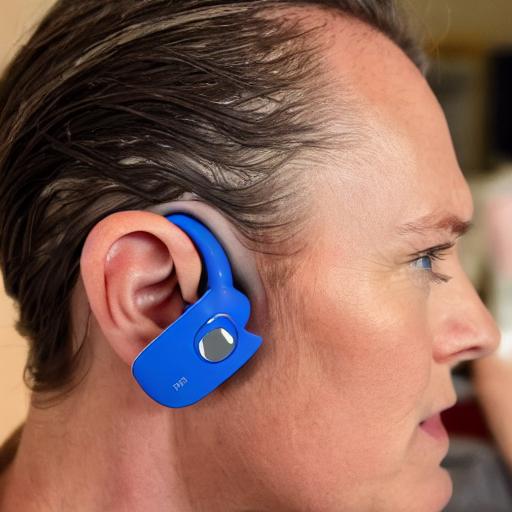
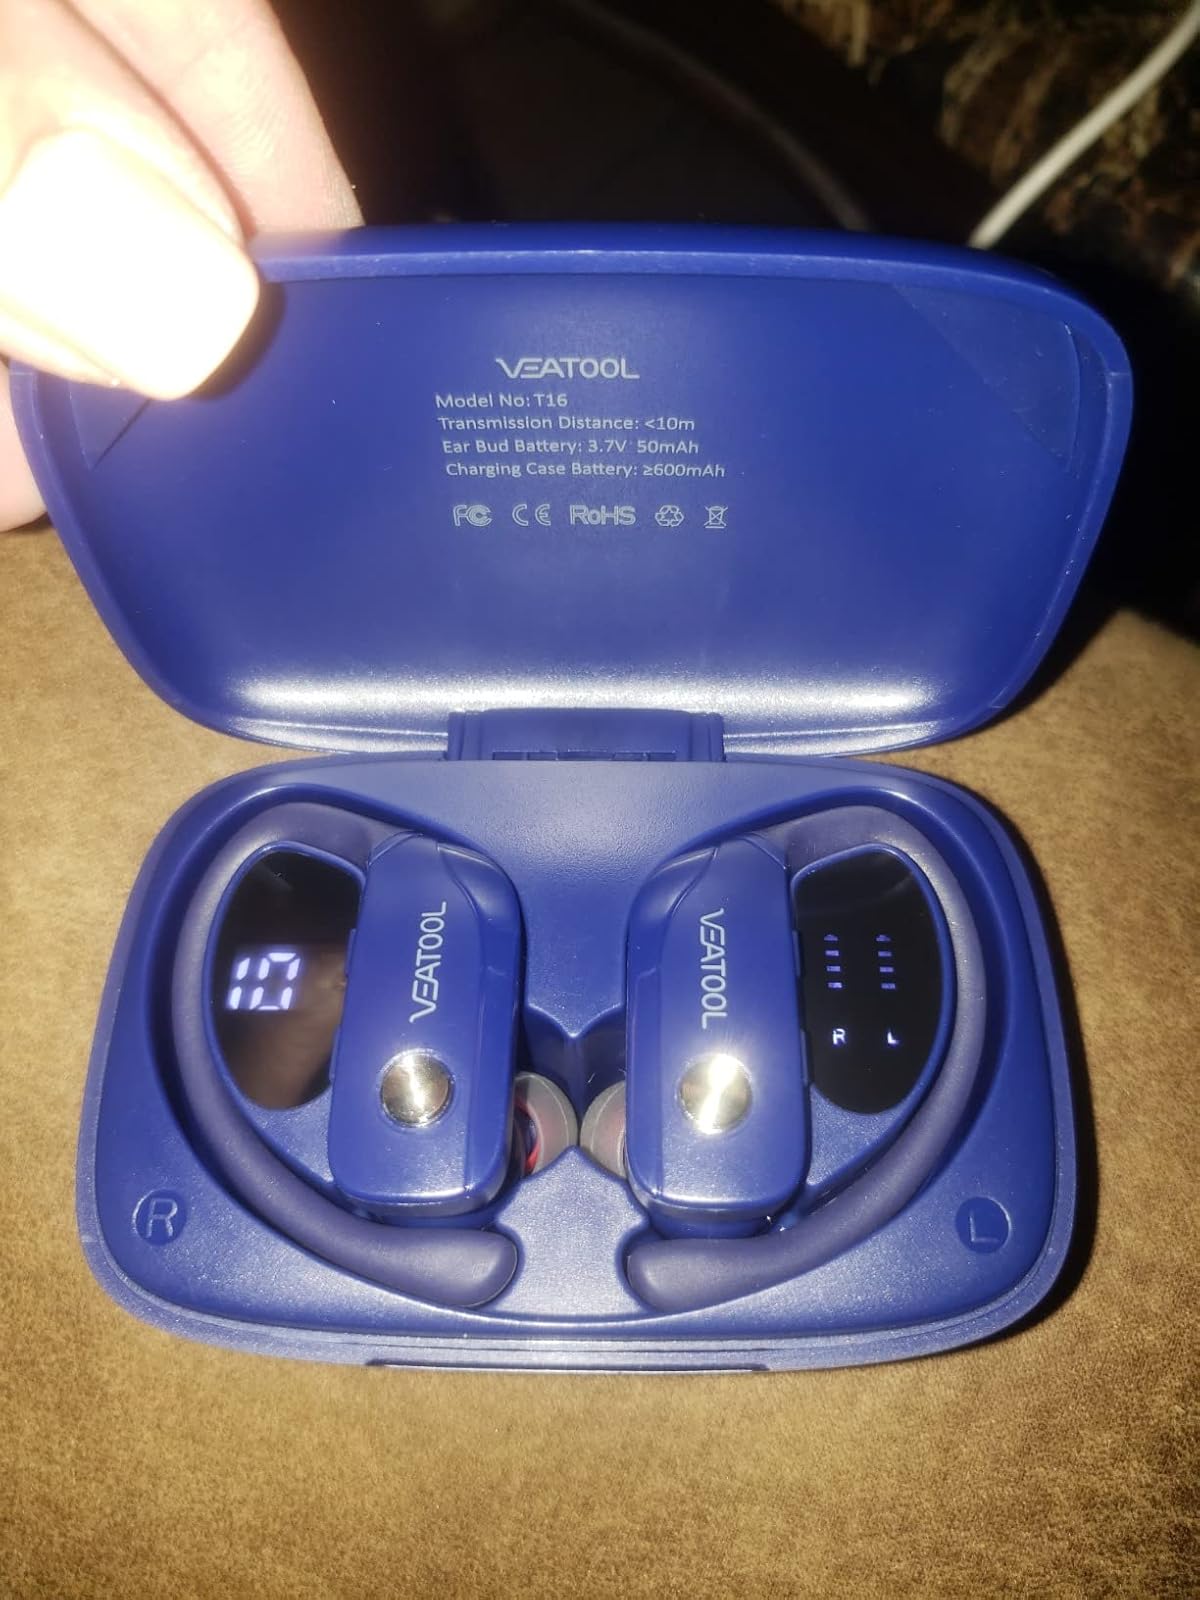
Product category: earbuds
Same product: no